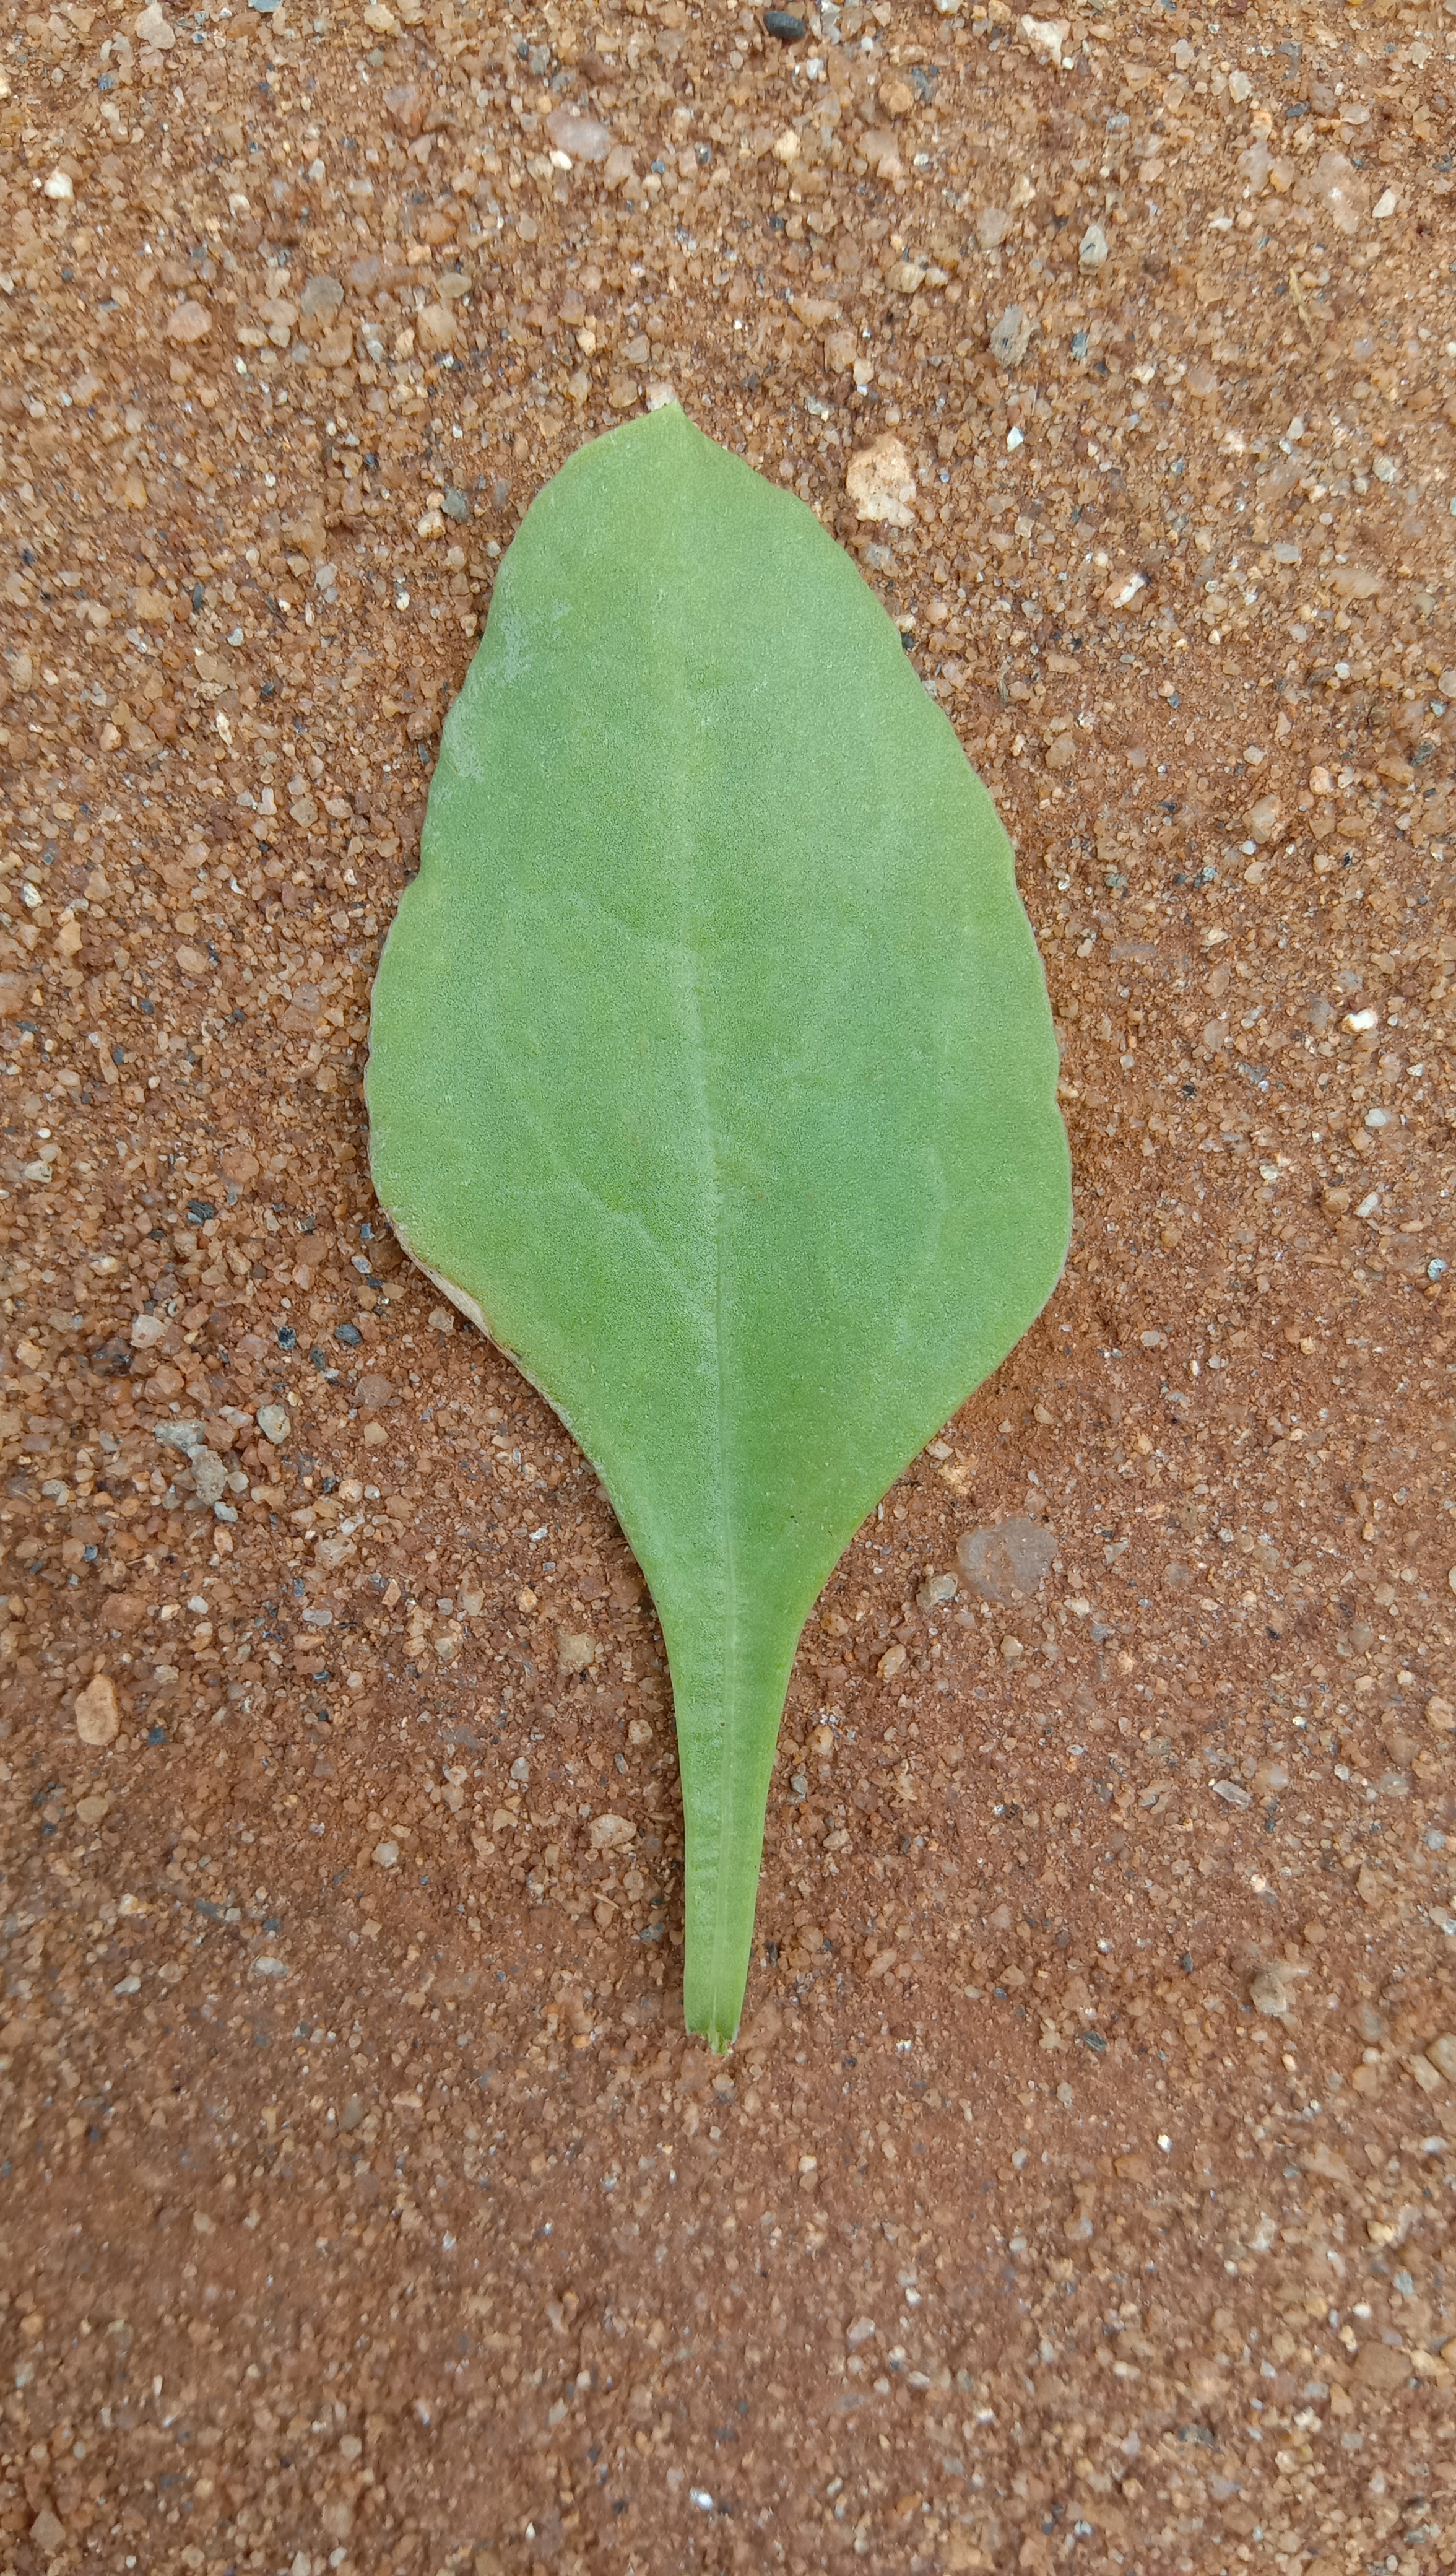
Plant: Palak(Spinach)